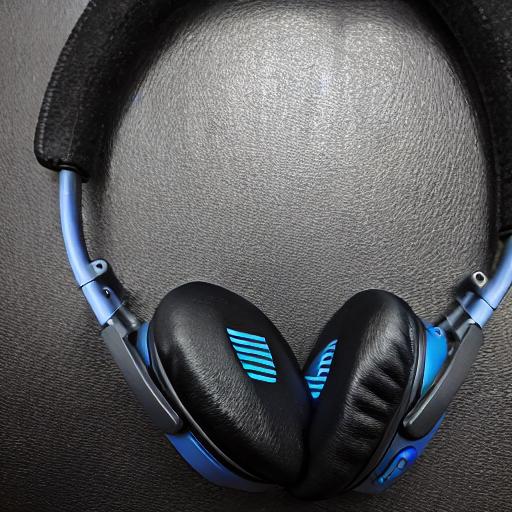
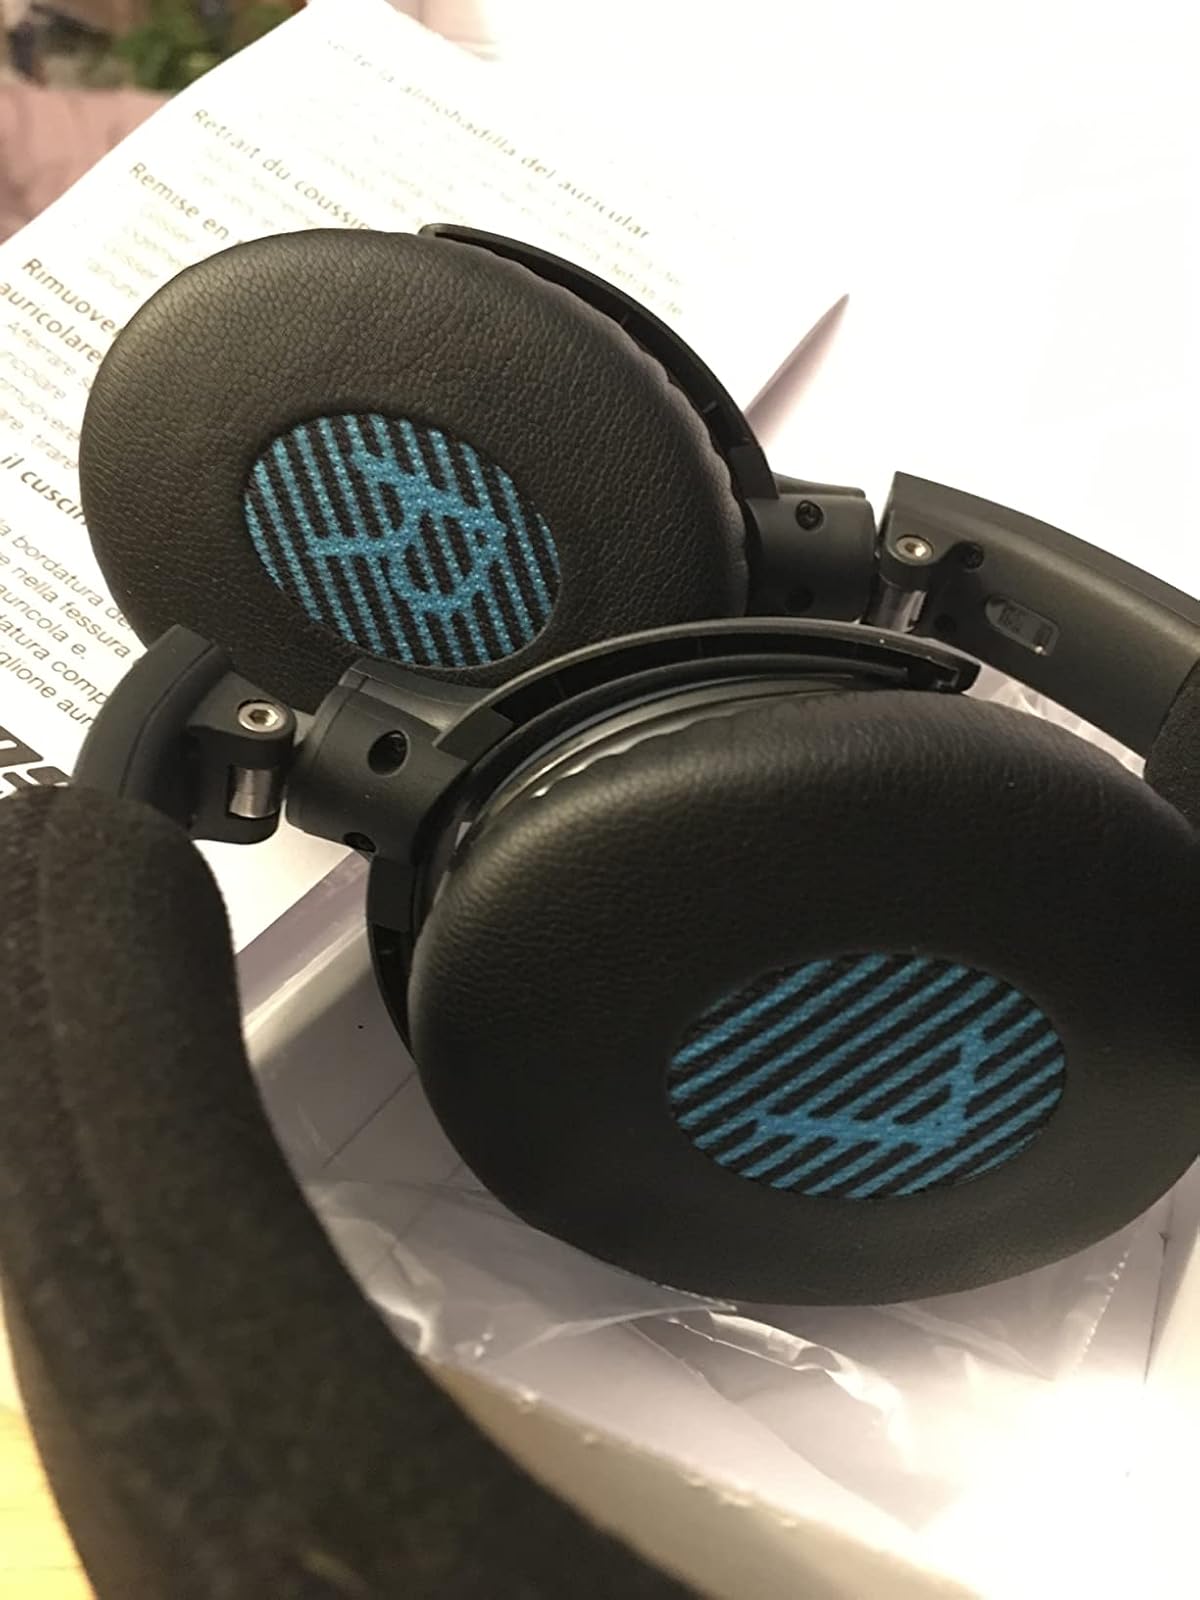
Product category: headphones
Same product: no